Answer in natural language. Which point is closer to the camera taking this photo, point B  or point C? Choose between the following options: B or C
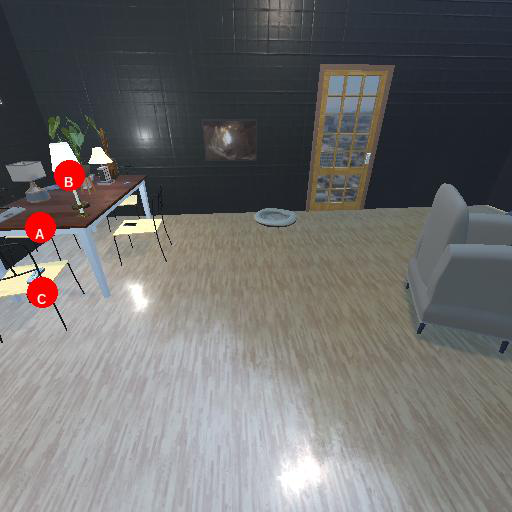
<answer>C</answer>